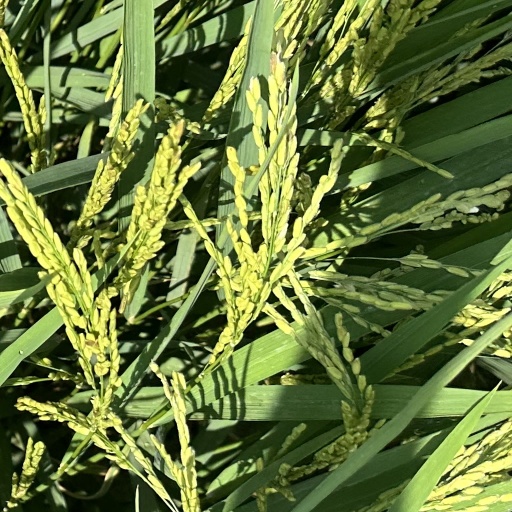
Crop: rice